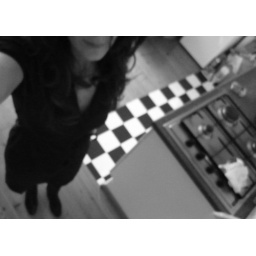
like a black widow in the kitchen